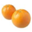
Label: orange